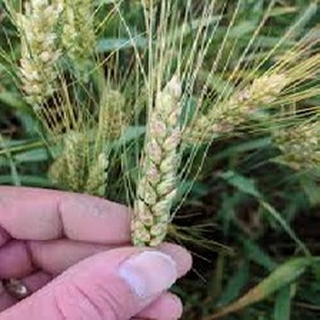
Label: wheat_smut